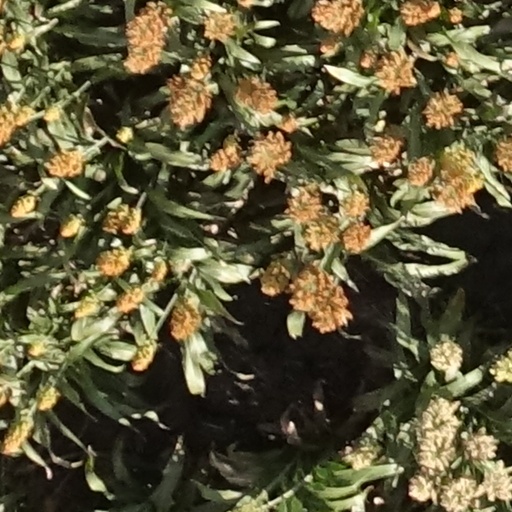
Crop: sorghum